Sébastien Loeb Rally Evo

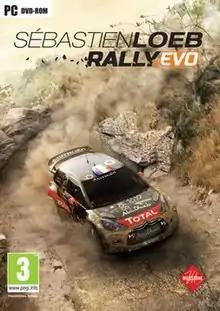

Sébastien Loeb Rally Evo is a racing video game developed by Milestone, who had previously released the official WRC series from 2010 to 2013. It was released on January 29, 2016.